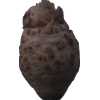
Label: celery